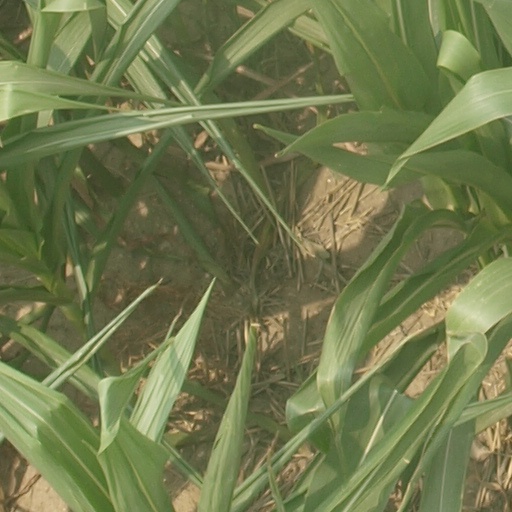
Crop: maize; corn